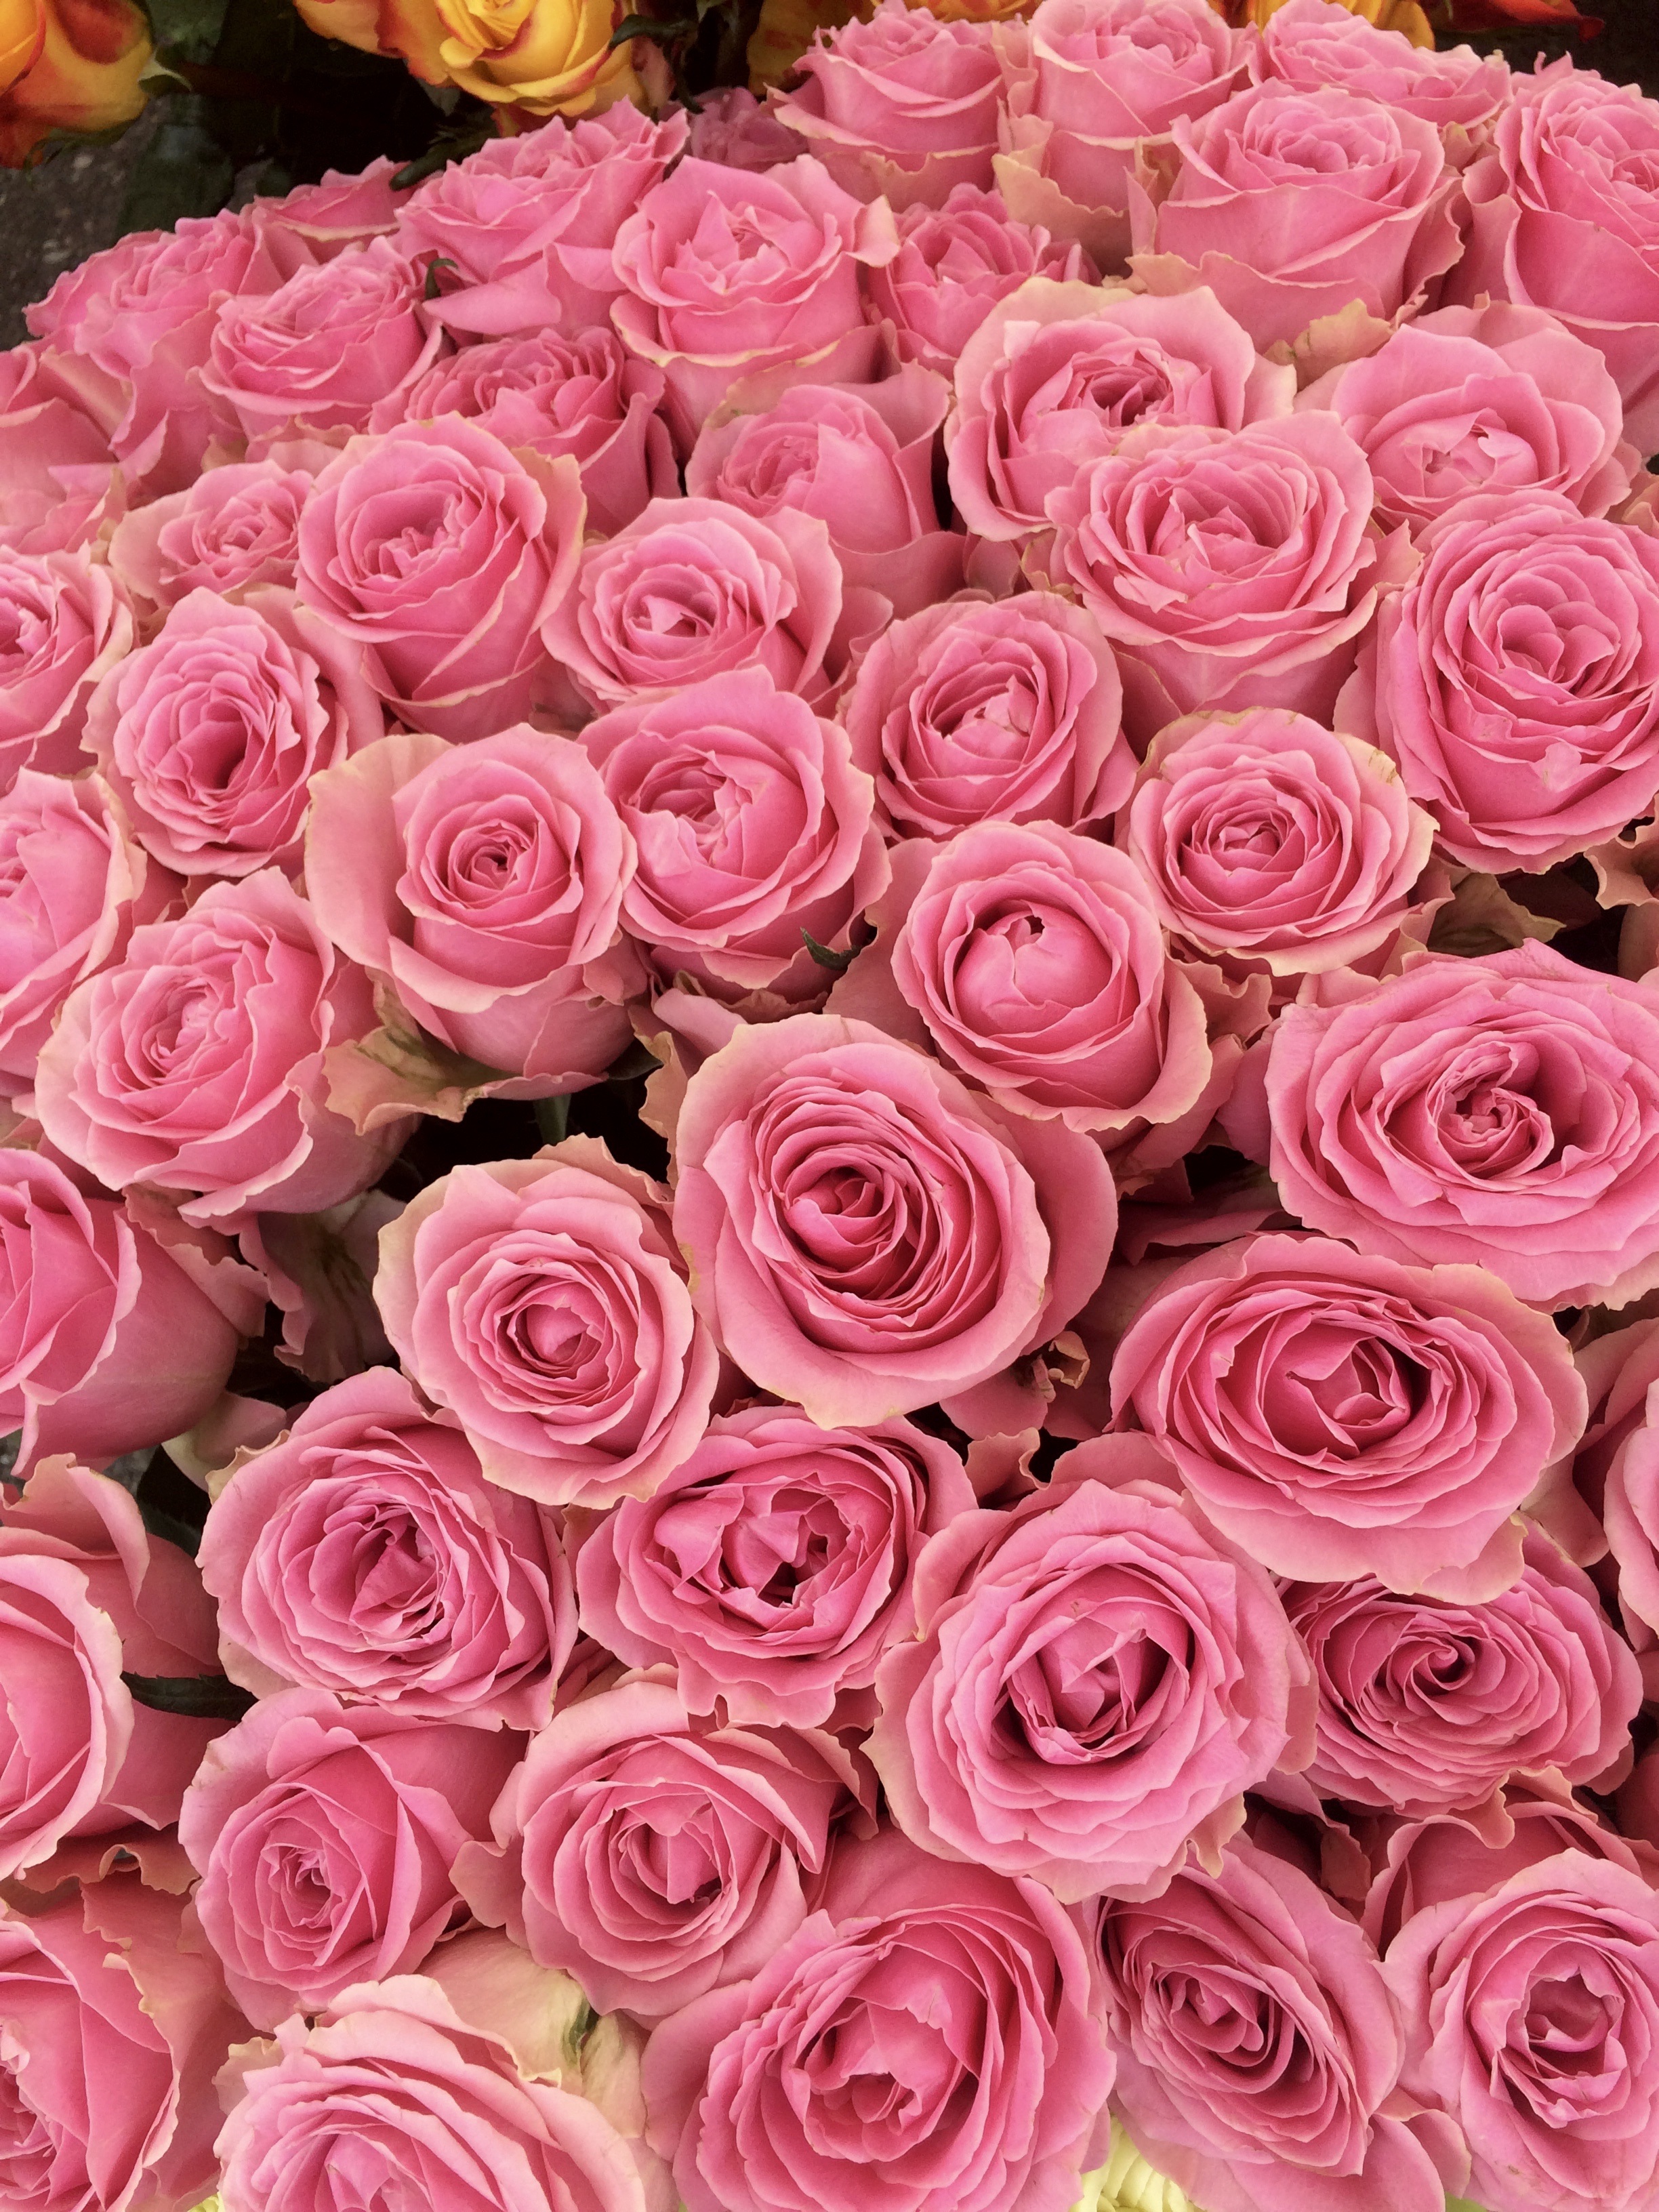
blossom, plant, flower, petal, bloom, love, rose, romance, romantic, pink, flora, red rose, flowers, roses, bouquet of roses, floristry, floribunda, flowering plant, garden roses, rose family, flower bouquet, cut flowers, floral design, land plant, flower arranging